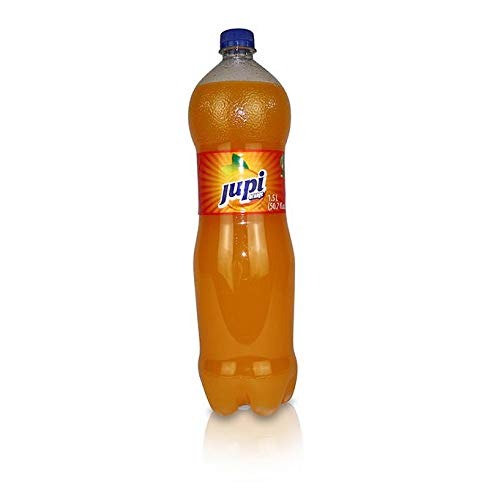
Item Name: Jupi - Orange
Value: 51.0
Unit: Fl Oz

Price: 2.78